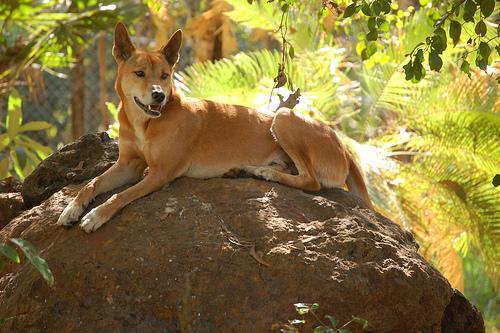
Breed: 217-n000079-dingo